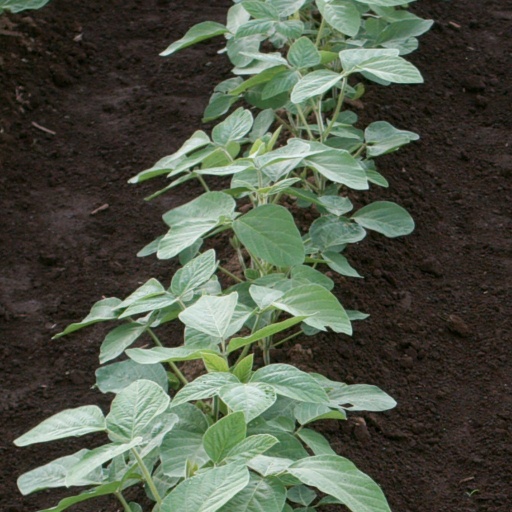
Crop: soybean